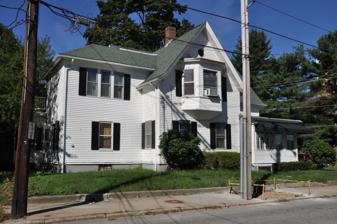
Building: Pothier House
Country: United States of America
Year built: 1881
Historic house in Rhode Island, United States United States historic place Pothier House U.S. National Register of Historic Places Show map of Rhode Island Show map of the United States Location 172 Pond Street, Woonsocket, Rhode Island Coordinates 42°0′27″N 71°30′42″W / 42.00750°N 71.51167°W / 42.00750; -71.51167 Built 1881 Architectural style Late Victorian MPS Woonsocket MRA NRHP reference No. 82000003 Added to NRHP November 24, 1982 The Pothier House is a historic house in Woonsocket, Rhode Island .  This modest L-shaped 1 + 1 ⁄ 2 -story cottage is notable as the longtime home of Woonsocket Mayor (and later Governor of Rhode Island ) Aram J. Pothier .  Pothier's father purchased the house c. 1881, and it was the younger Pothier's home until his death (while serving as governor) in 1928. The house was listed on the National Register of Historic Places in 1982. See also Aram J. Pothier National Register of Historic Places listings in Providence County, Rhode Island References